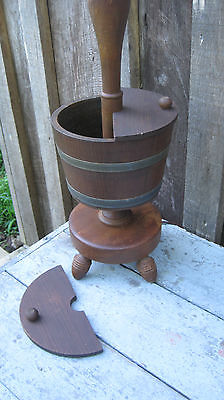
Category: lamp